Champs (film)

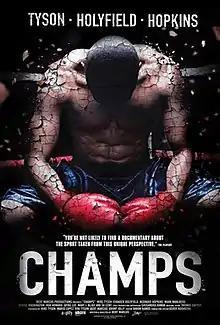
Film poster

Champs is a 2014 documentary film focusing on boxers Mike Tyson, Evander Holyfield, and Bernard Hopkins. The film had its world premiere at the Tribeca Film Festival on April 19, 2014. Starz released the film on March 13, 2015, in a theatrical release and through video on demand.